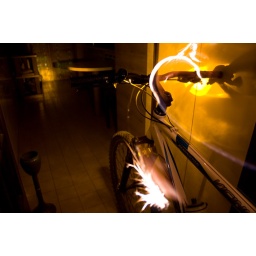
mountain bike in cucina con scintille e fiamma d'accendino